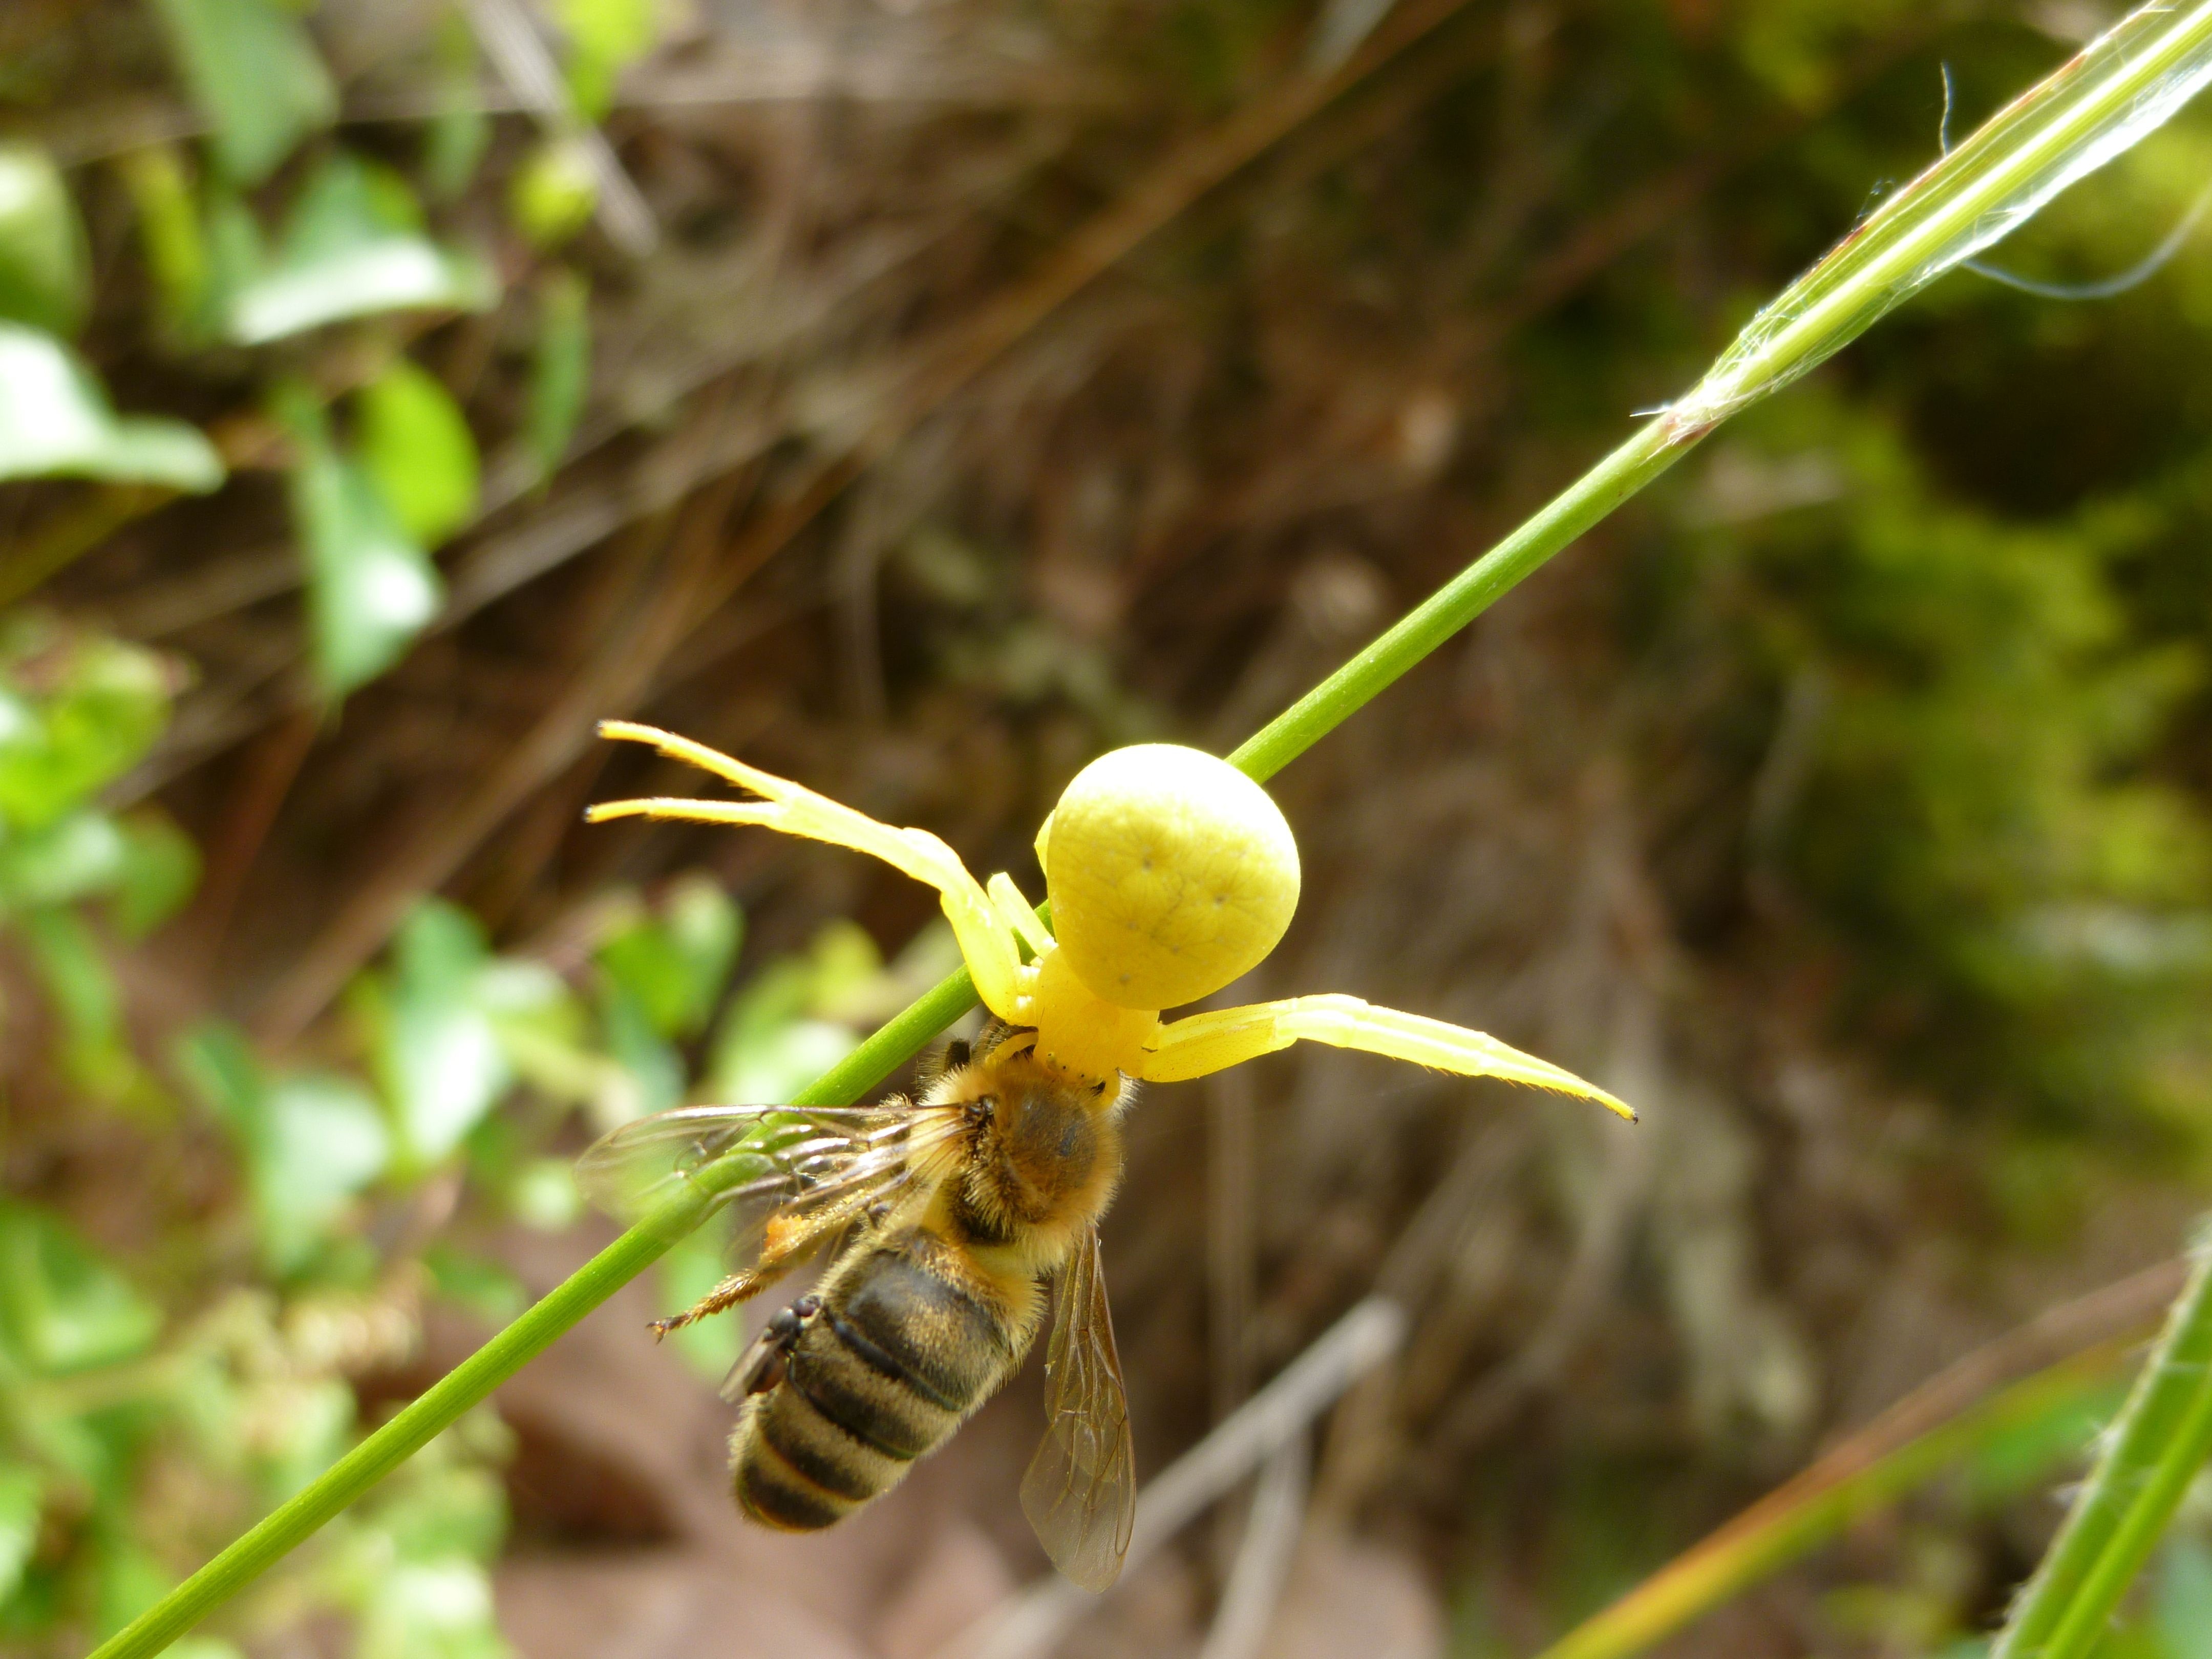
nature, plant, meadow, leaf, flower, wildlife, green, insect, botany, yellow, flora, fauna, invertebrate, wildflower, spider, bee, hunter, victims, prey, arachnids, macro photography, black forest, flowering plant, honey bee, apis mellifera, goldenrod crab spider, plant stem, land plant, membrane winged insect, misumena vatia, ansitz hunter